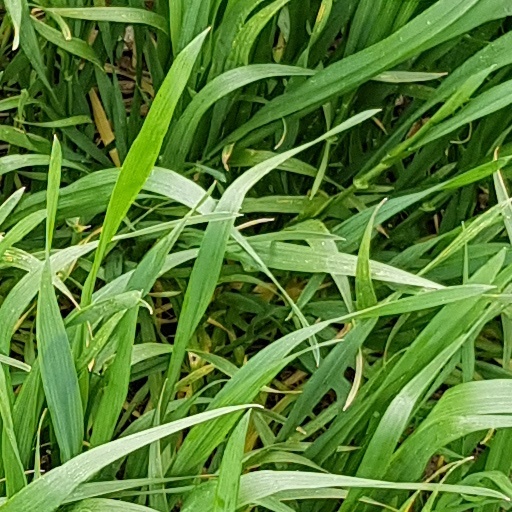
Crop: wheat